Rehoboth, Massachusetts

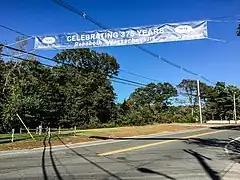
This banner across U.S. Route Route 44 commemorates the town's 375th anniversary in 2018.

According to the U.S. Census Bureau, the town has a total area of , of which is land and , or 0.60%, is water. Much of the land is hilly and swampy, with most of its brooks and swamps feeding into the Palmer River, which empties into Narragansett Bay to the south.